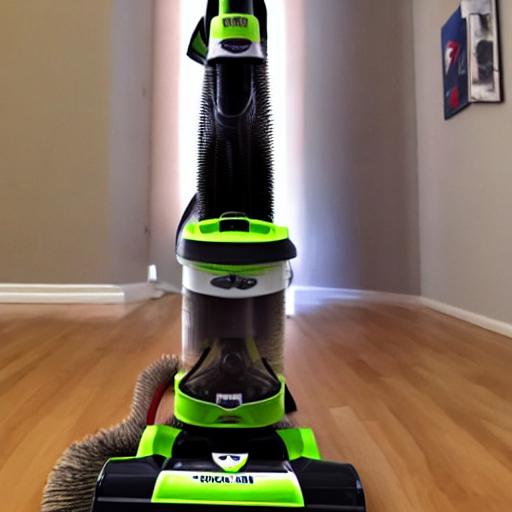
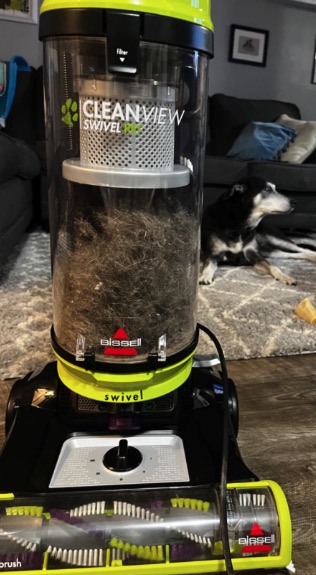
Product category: items_vacuum
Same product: no